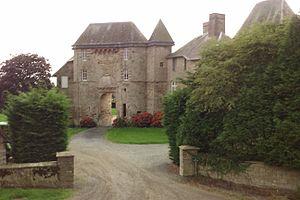
le chateau du Mesnil-Amey]
Le Mesnil-Amey est une commune française, située dans le département de la Manche en région Normandie, peuplée de 277 habitants.